39th Berlin International Film Festival

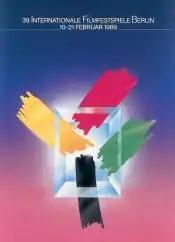
Festival poster

The 39th annual Berlin International Film Festival was held from 10 to 21 February 1989.